Lautering

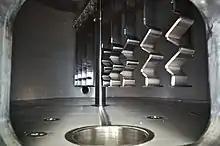
Rake system in a lauter tun.

Lautering is the beer brewing process that separates the mash into clear liquid wort and residual grain. Lautering usually consists of three steps: mashout, recirculation, and sparging.